Valkyria Chronicles (video game)

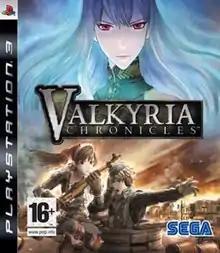
European cover art of "Valkyria Chronicles"

Valkyria Chronicles is a tactical role-playing video game developed and published by Sega for the PlayStation 3 in 2008. A Windows version was released on November 11, 2014. A remastered version for PlayStation 4 was released in Japan on February 10, 2016, with a Western release on May 17, 2016. The game was released digitally for the Nintendo Switch on September 27, 2018, in Japan and on October 16, 2018, in North America and Europe. The later versions include previously released downloadable content.